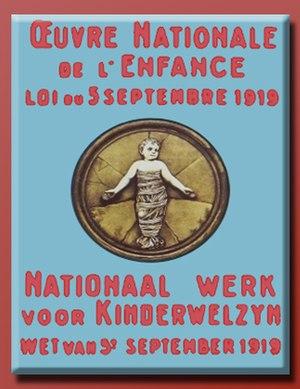
Logo de l'Oeuvre nationale de l'enfance (1919) Italiano: Logo dell'Opera nazionale dell'infanzia (5 settembre 1919)
L'Office de la Naissance et de l'Enfance est l'organisme de référence de Fédération Wallonie Bruxelles pour toutes les questions relatives à :